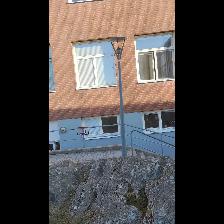
Label: NonHuman